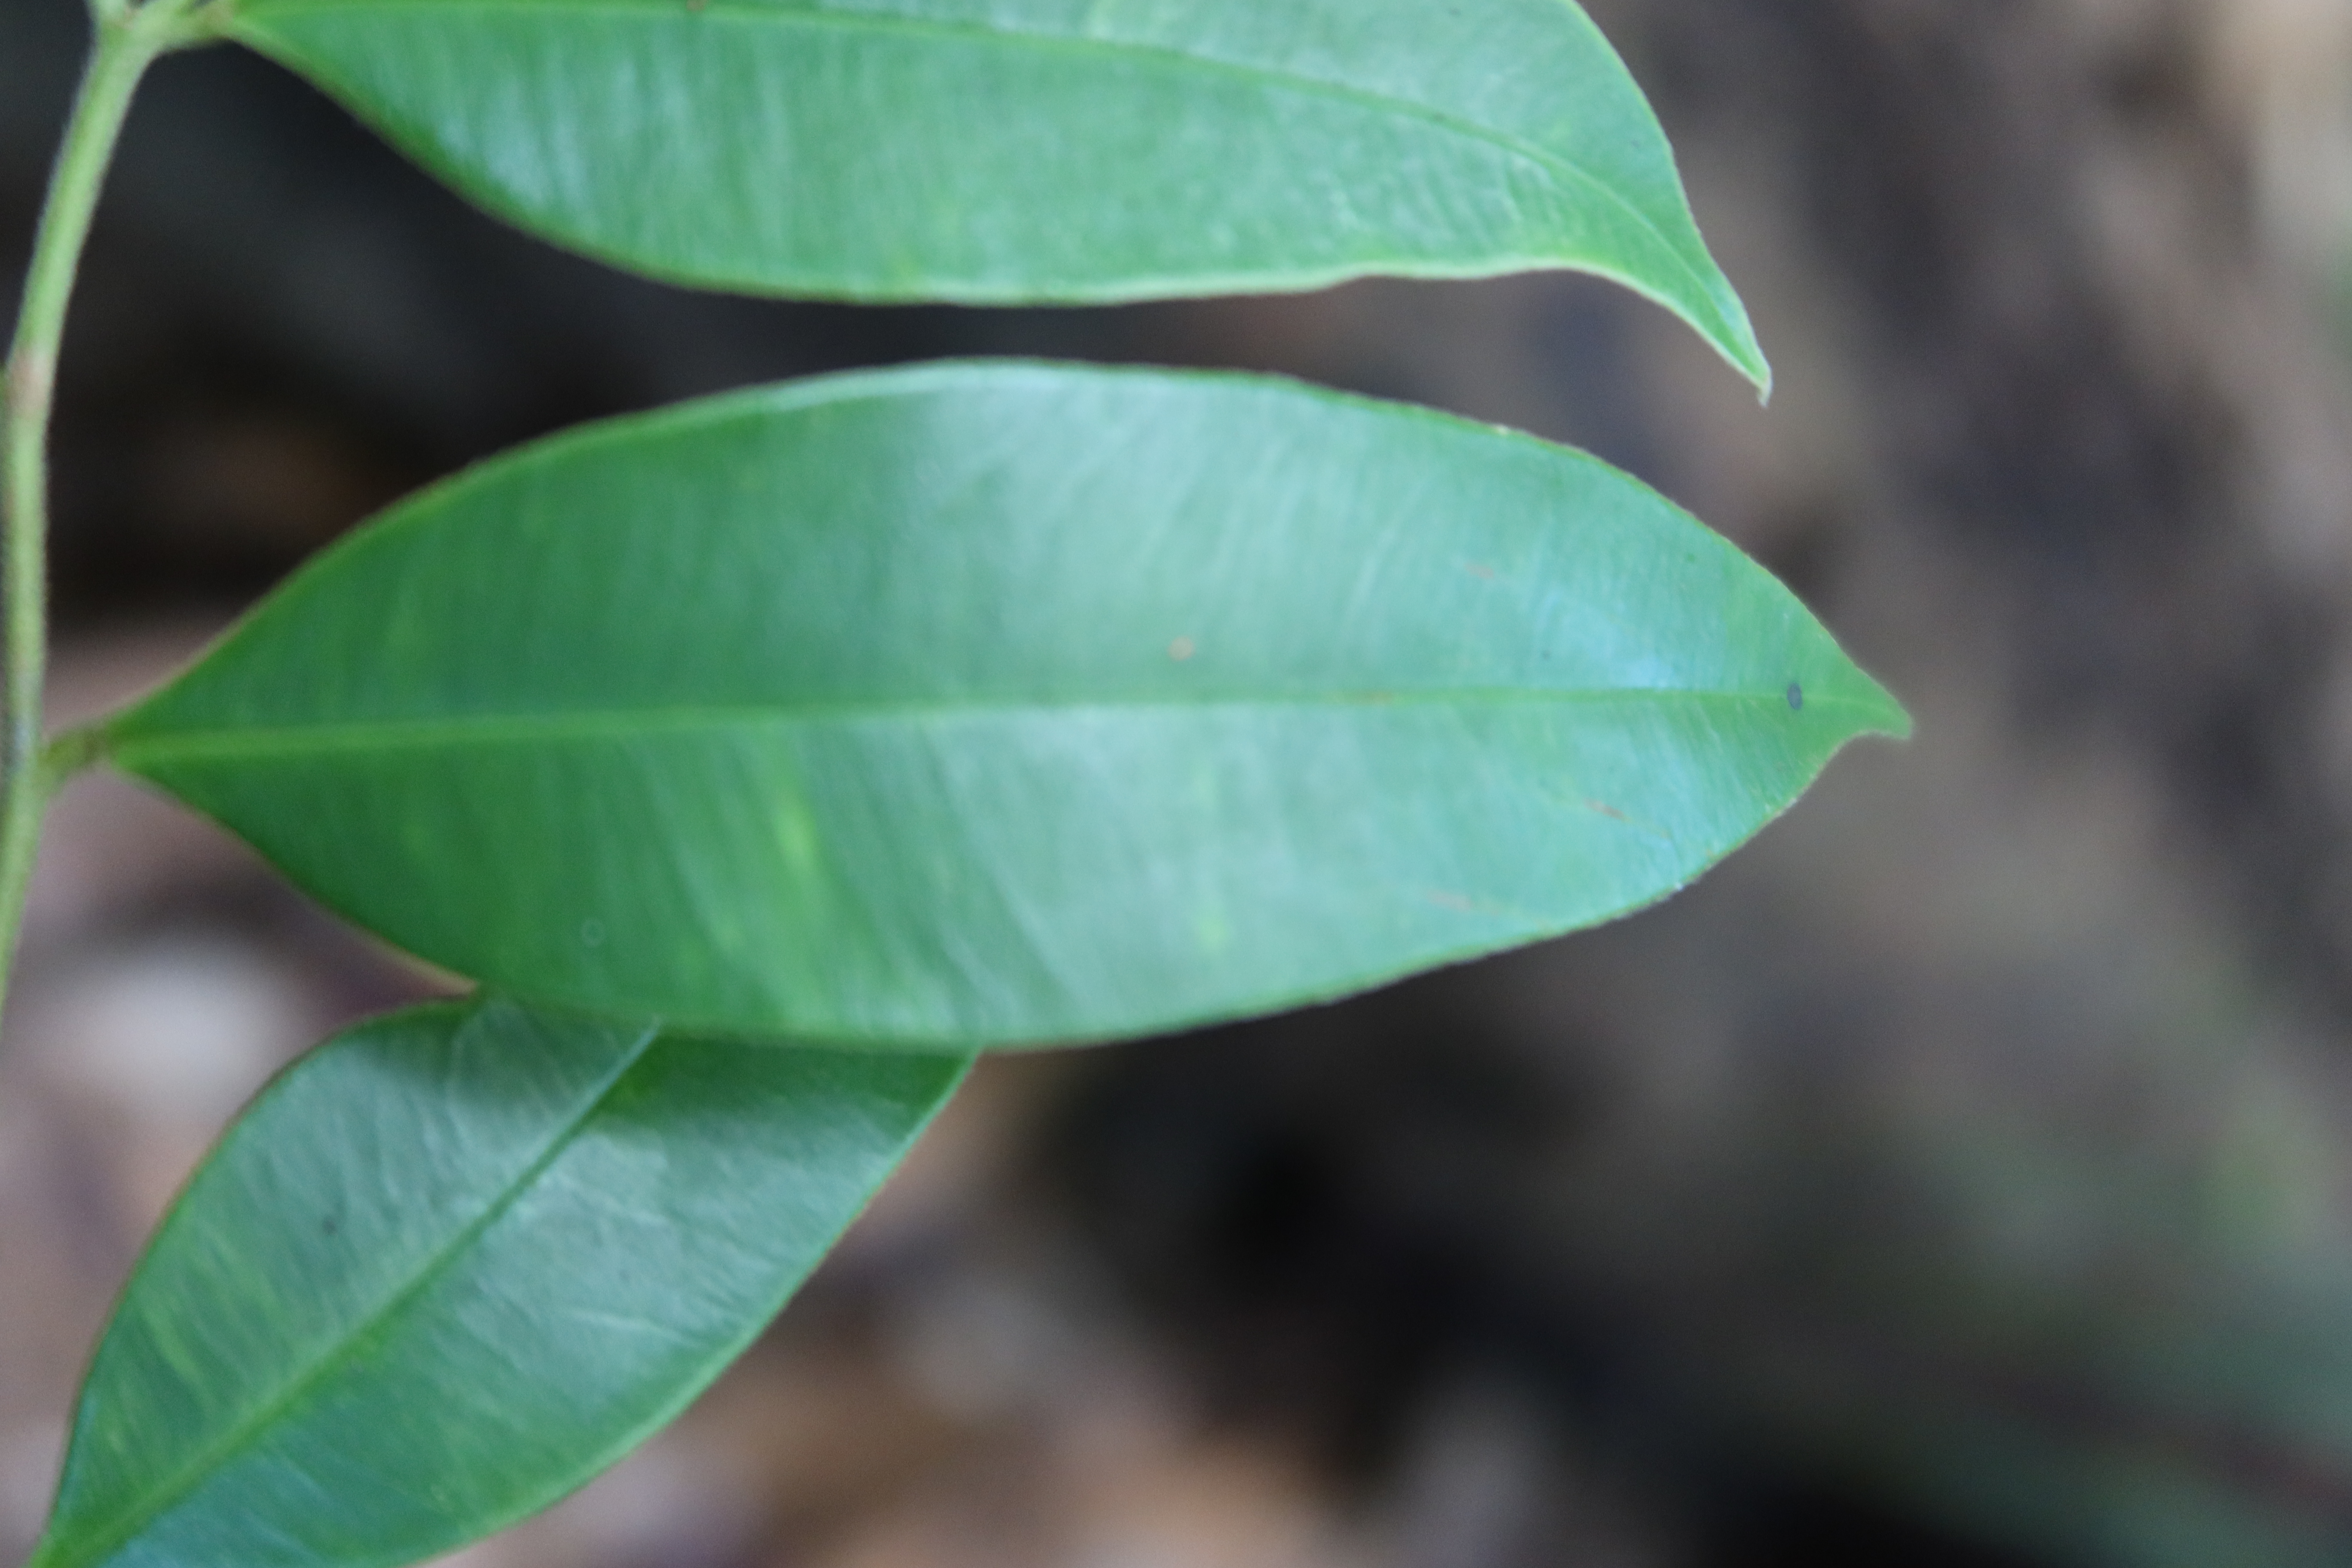
Label: Healthy